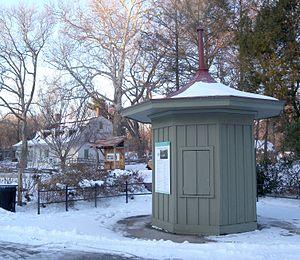
Le péage est un droit que l'on doit acquitter pour franchir un passage ou emprunter un ouvrage d'art. Il peut s'appliquer aux personnes, aux véhicules, ou aux marchandises transportées. Le terme désigne aussi dans le langage courant le poste de péage dans lequel ce droit est perçu.